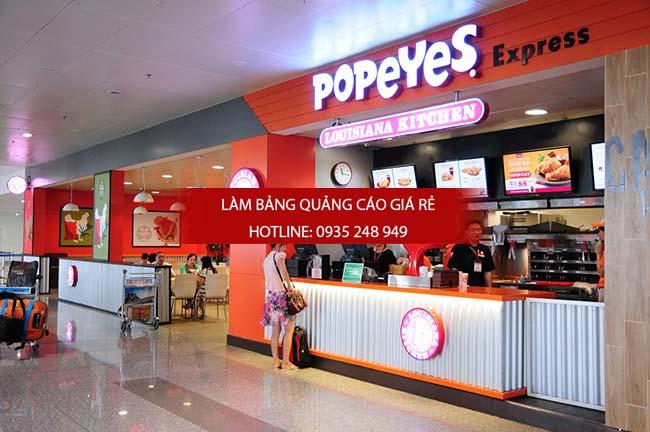
có một người phụ nữ xuất hiện phía trước quầy bán hàng